Yiannis Psychopedis

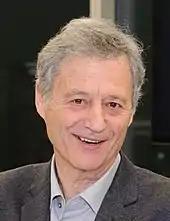
Yiannis Psychopedis, 2012

Υiannis Psychopedis (born 1945) is one of the main Greek exponents of artistic Critical Realism, an art movement that developed in Europe after the political and social upheavals of 1968. The May 68 student rebellions in France, the Prague Spring uprising in Czechoslovakia, and the coup d'état establishing the Greek military junta of 1967–1974 were catalysts for this group.